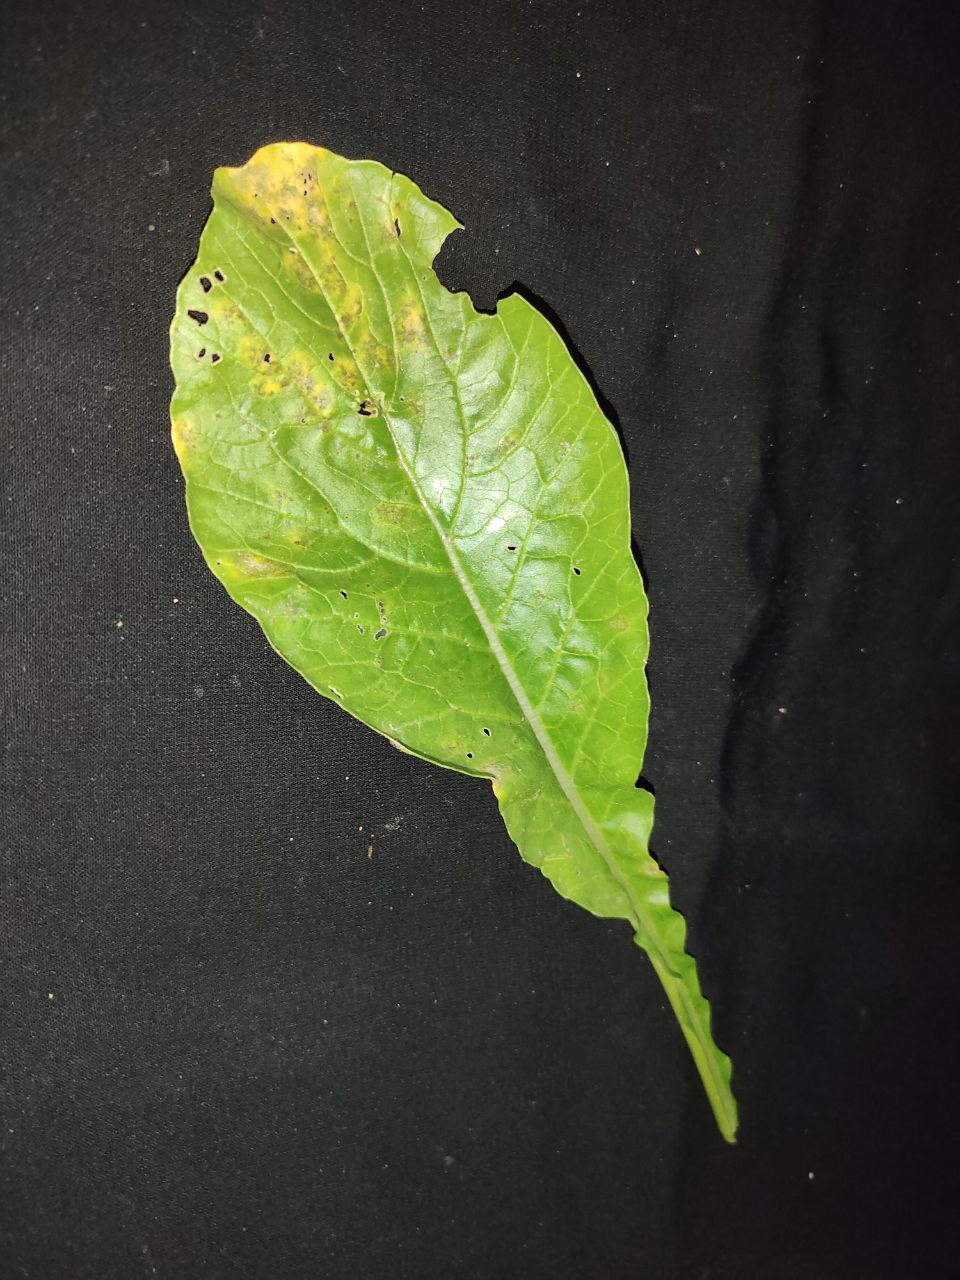
Label: Downey mildew